Pissuthnes

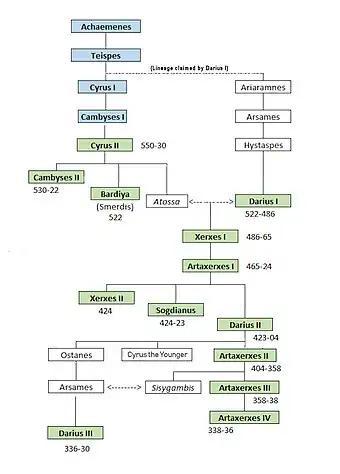
Pissuthnes was probably a grandson of Darius I.

He revolted against the Persian king Darius II Nothus between 420-415 BCE. He recruited Greek mercenaries under the generalship of Lycon for his campaigns. Tissaphernes, who was sent by the King to suppress the revolt of Pissuthnes, managed to bribe Lycon, and then brought Pissuthnes to Susa where he was executed. Tissaphernes became his successor as Satrap of Lydia.